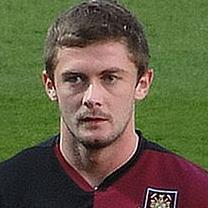
Age: 30